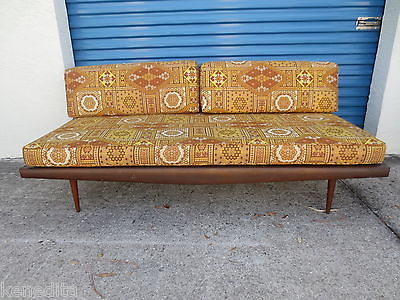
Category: sofa